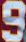
Number: 9